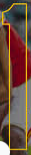
Number: 1